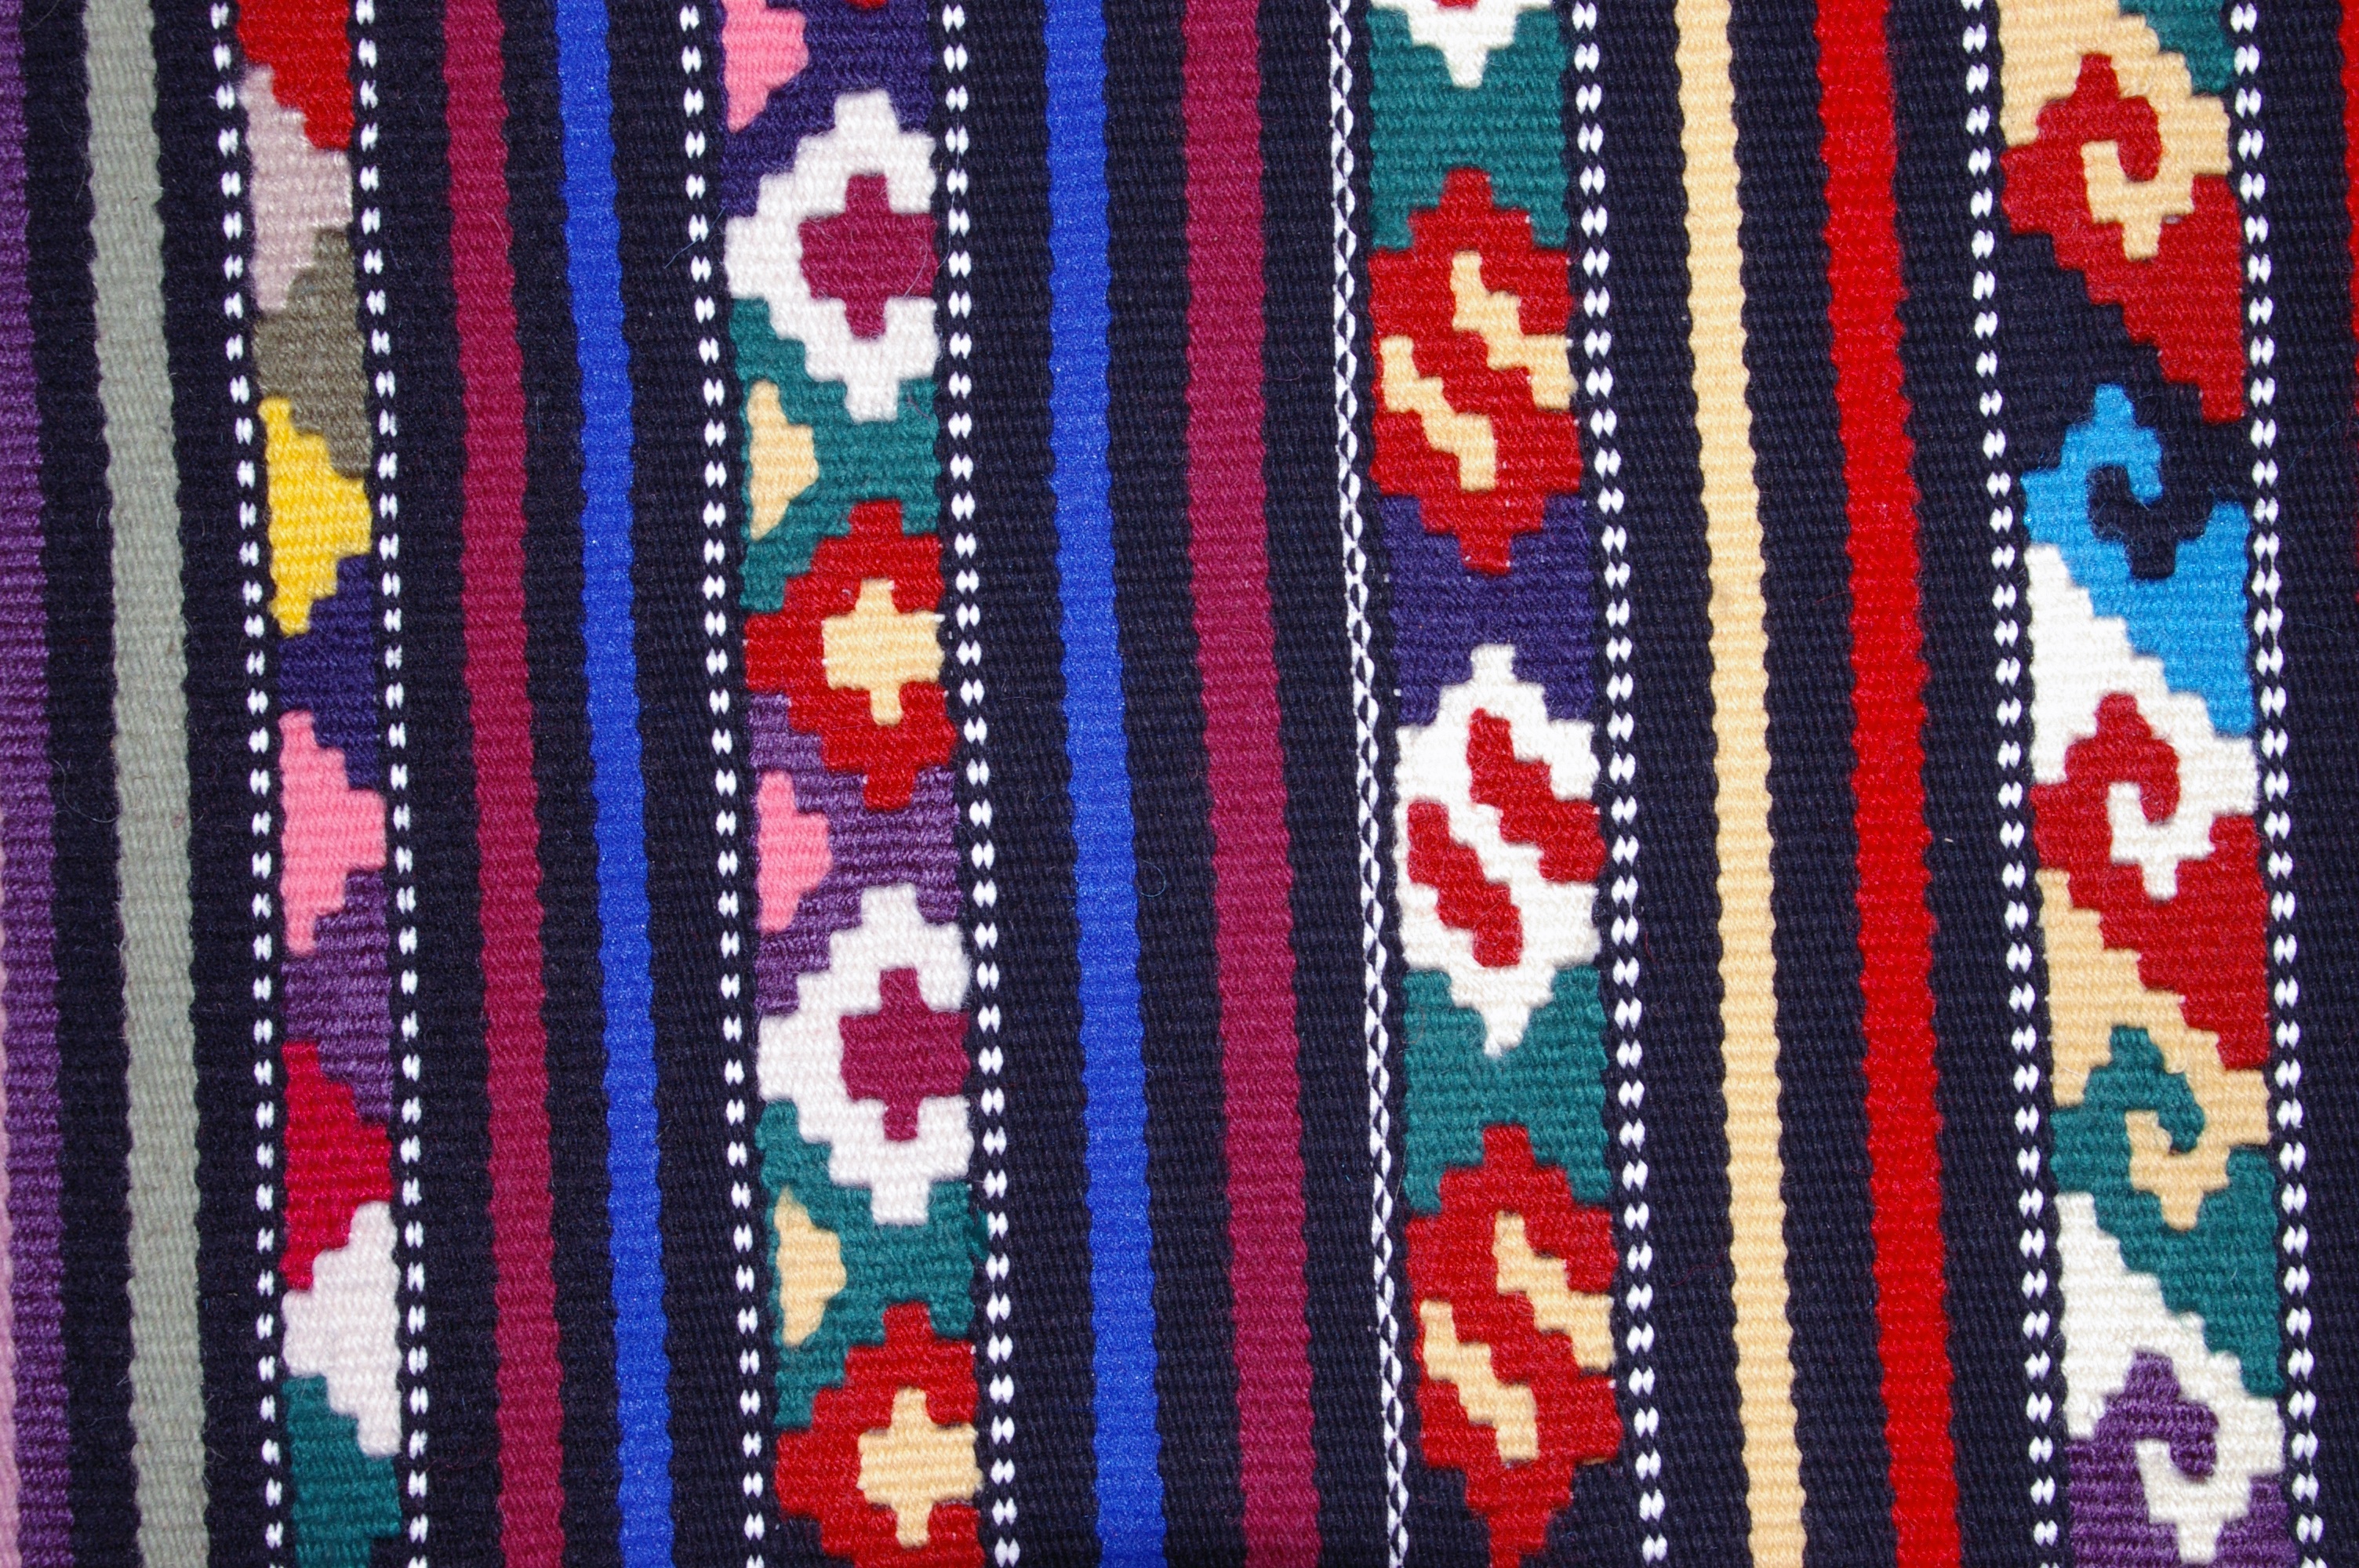
abstract, pattern, red, blue, colorful, yellow, cloth, material, textured, textile, art, colors, design, concept, textiles, raster, fashion accessory, etno, tkanica